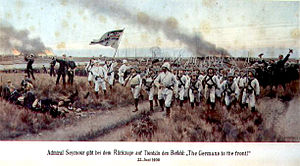
Tyske Kejserrige / Det wilhelminske rige / Von Bülows æra / Vejen mod verdenspolitikken
"""The Germans to the front…"" (idealiseret fremstilling af den tyske rolle under bokseropstanden på et samtidigt postkort)"
Det Tyske Kejserrige blev proklameret i Versailles den 18. januar 1871 efter det nordtyske forbunds sejr i den fransk-preussiske krig. Det markerede den endelige samling af Tyskland. Preussen, der udgjorde størstedelen af imperiet, fik en ledende stilling, og dets kansler Otto von Bismarck blev Tysklands rigskansler. De forskellige delstater som Sachsen og Bayern bevarede deres fyrster og lokalregeringer, men måtte underordne sig kejserriget i overordnede spørgsmål.